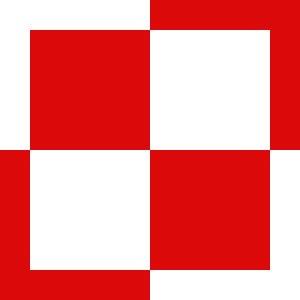
Le Damier polonais est la marque d'identification des aéronefs de l'Armée de l'air polonaise. Il est composé de quatre carrés blancs et rouges.